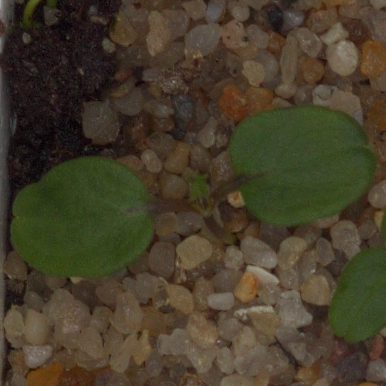
Label: cleavers